4-6-2

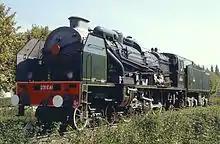
"Nord" E 41 at St-Pierre-des-Corps

The "Paris à Orléans" ordered a further 98 Pacific locomotives that were delivered between 1908 and 1910, and another 89 in 1909 and 1910. Another fifty were ordered from the American Locomotive Company in 1921 and forty of the type "TP-État" were bought in 1923. The company was particularly famous for the Chapelon Pacifics of 1929 to 1932.